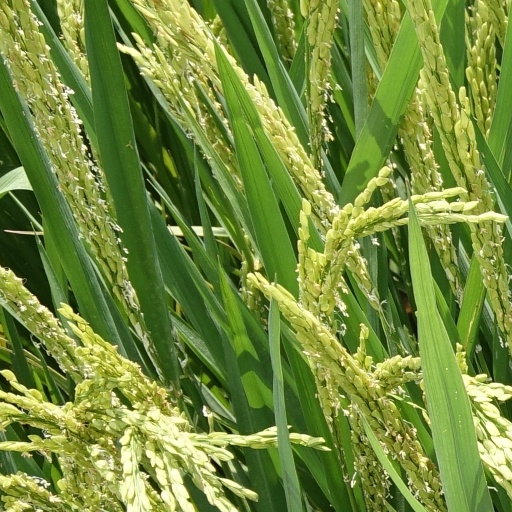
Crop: rice